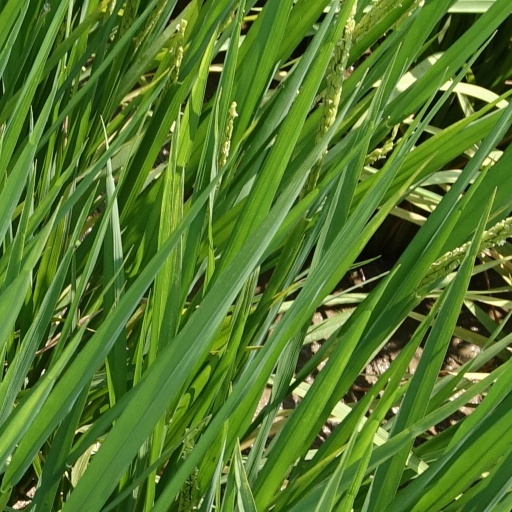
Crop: rice